Cornell box

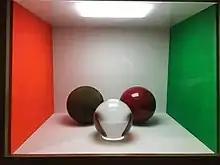
Cornell box with three spheres illustrating different interactions of light and surfaces.

A physical model of the Cornell box is constructed and photographed using calibrated equipment. Photographic image references shared via Cornell University website were captured using a liquid-cooled Photometrics PXL1300L CCD camera with a precision of 12 bits. Seven narrow-band filters are employed to obtain a coarse sampling across the visible spectrum. To enhance accuracy, dark current is subtracted from the images, and flat-field correction is applied to compensate for cosine fall-off and lens fall-off. The precise settings of the scene are measured, including the emission spectrum of the light source, reflectance spectra of all surfaces, and the exact position and dimensions of objects, walls, light sources, and the camera.